Describe the emotion expressed in this image:  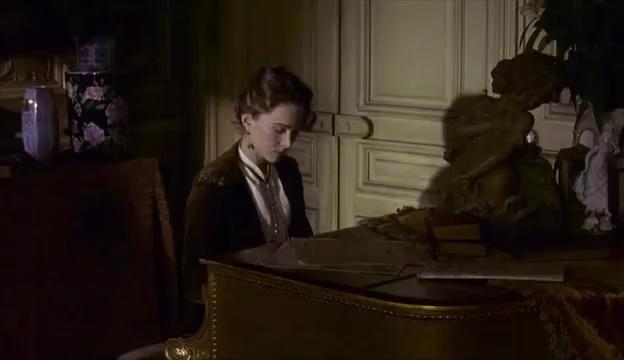
This person displays Suffering, valence and arousal with high intensity.